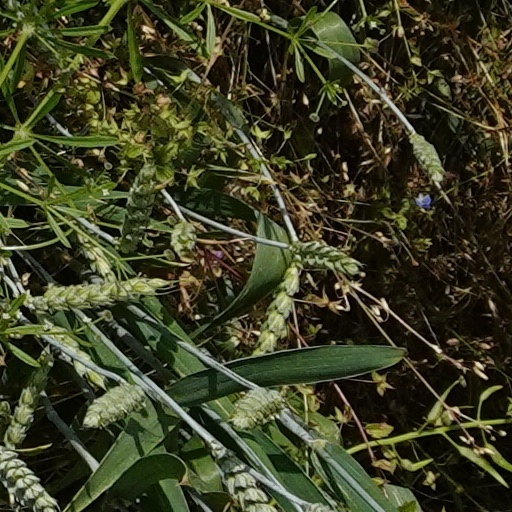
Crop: wheat